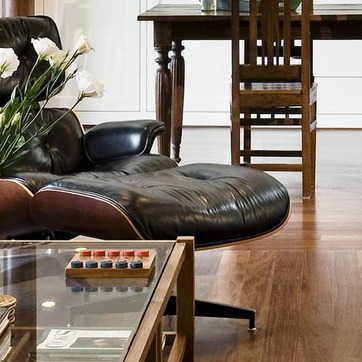
Material: leather